Hambantota International Port

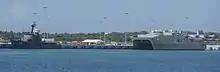
Sri Lanka Navy's SLNS Samudura and USNS Fall River (T-EPF-4) at Hambanthota Port in 2017

In 2020 Sinopec's Sri Lankan unit expanded Sri Lanka’s share of the regional bunker market and invested $5 million on a tanker which flies the Sri Lankan flag. Lanka Marine Services (LMS) partnered with Sinopec in supplying very low sulphur fuel oil (VLSFO).